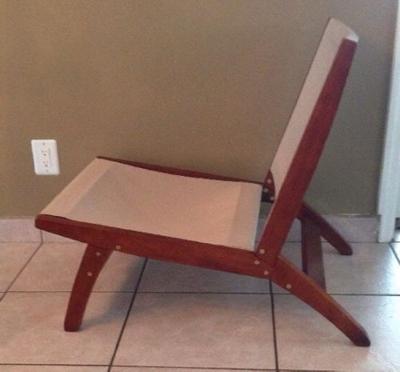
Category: chair